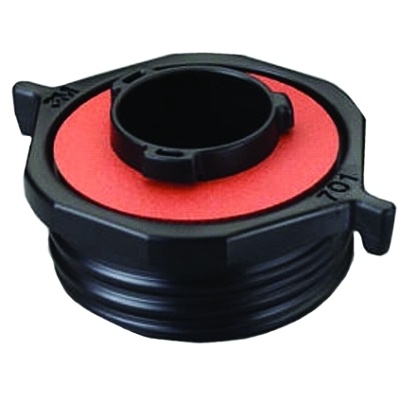
Accesorios para máscara serie 7000, conjunto de correa de silicona para la cabeza, para usar con la máscara 7800S
Pieza de recambio Ayuda a la protección respiratoria contra multicontaminantes
Brand: 3M
Category: Business & Industrial > Work Safety Protective Gear > Gas Mask & Respirator Accessories